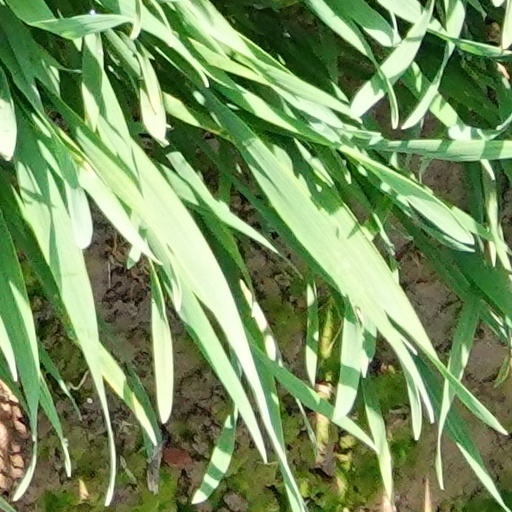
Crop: wheat